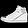
Label: Sneaker